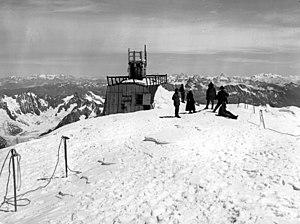
Observatoire de Jules Janssen au sommet du Mont-Blanc.
Pierre Jules César Janssen, plus connu sous le nom de Jules Janssen, né le 22 février 1824 à Paris et mort le 23 décembre 1907 à Meudon, est un astronome français.